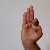
The image shows a hand gesture representing the letter 'F' in Indian Sign Language.